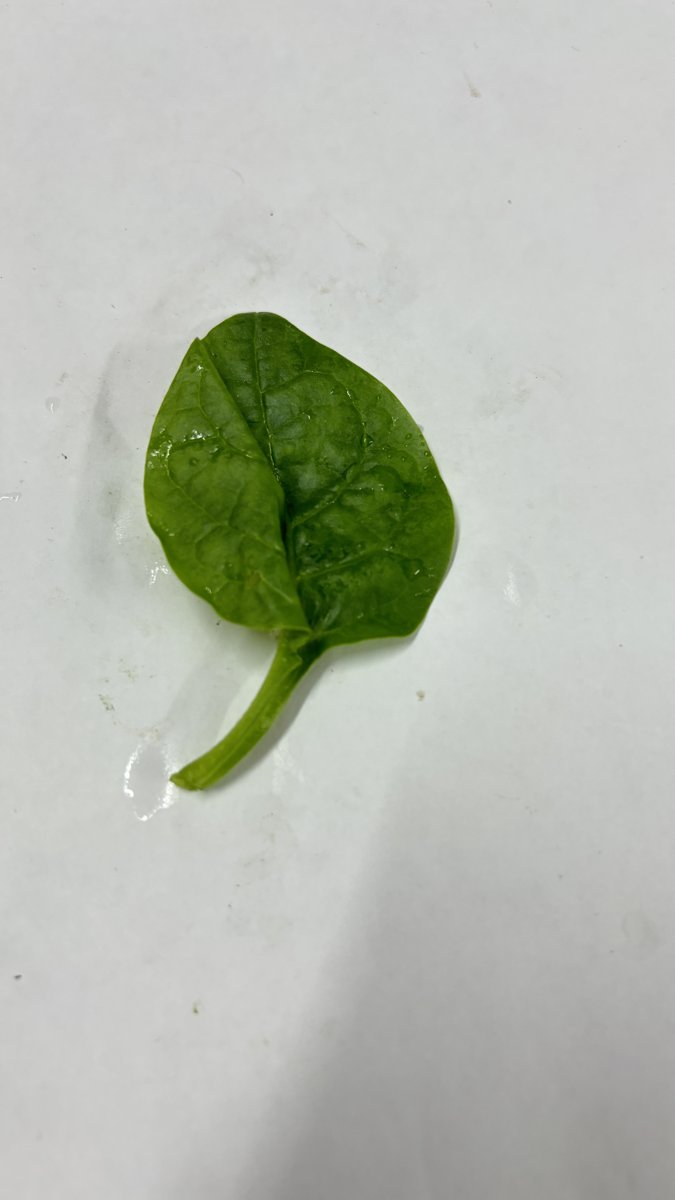
Label: Healthy-Leaf